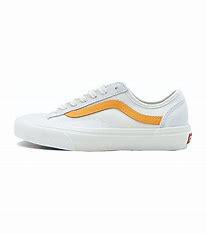
Brand: Vans
Model: Style 36